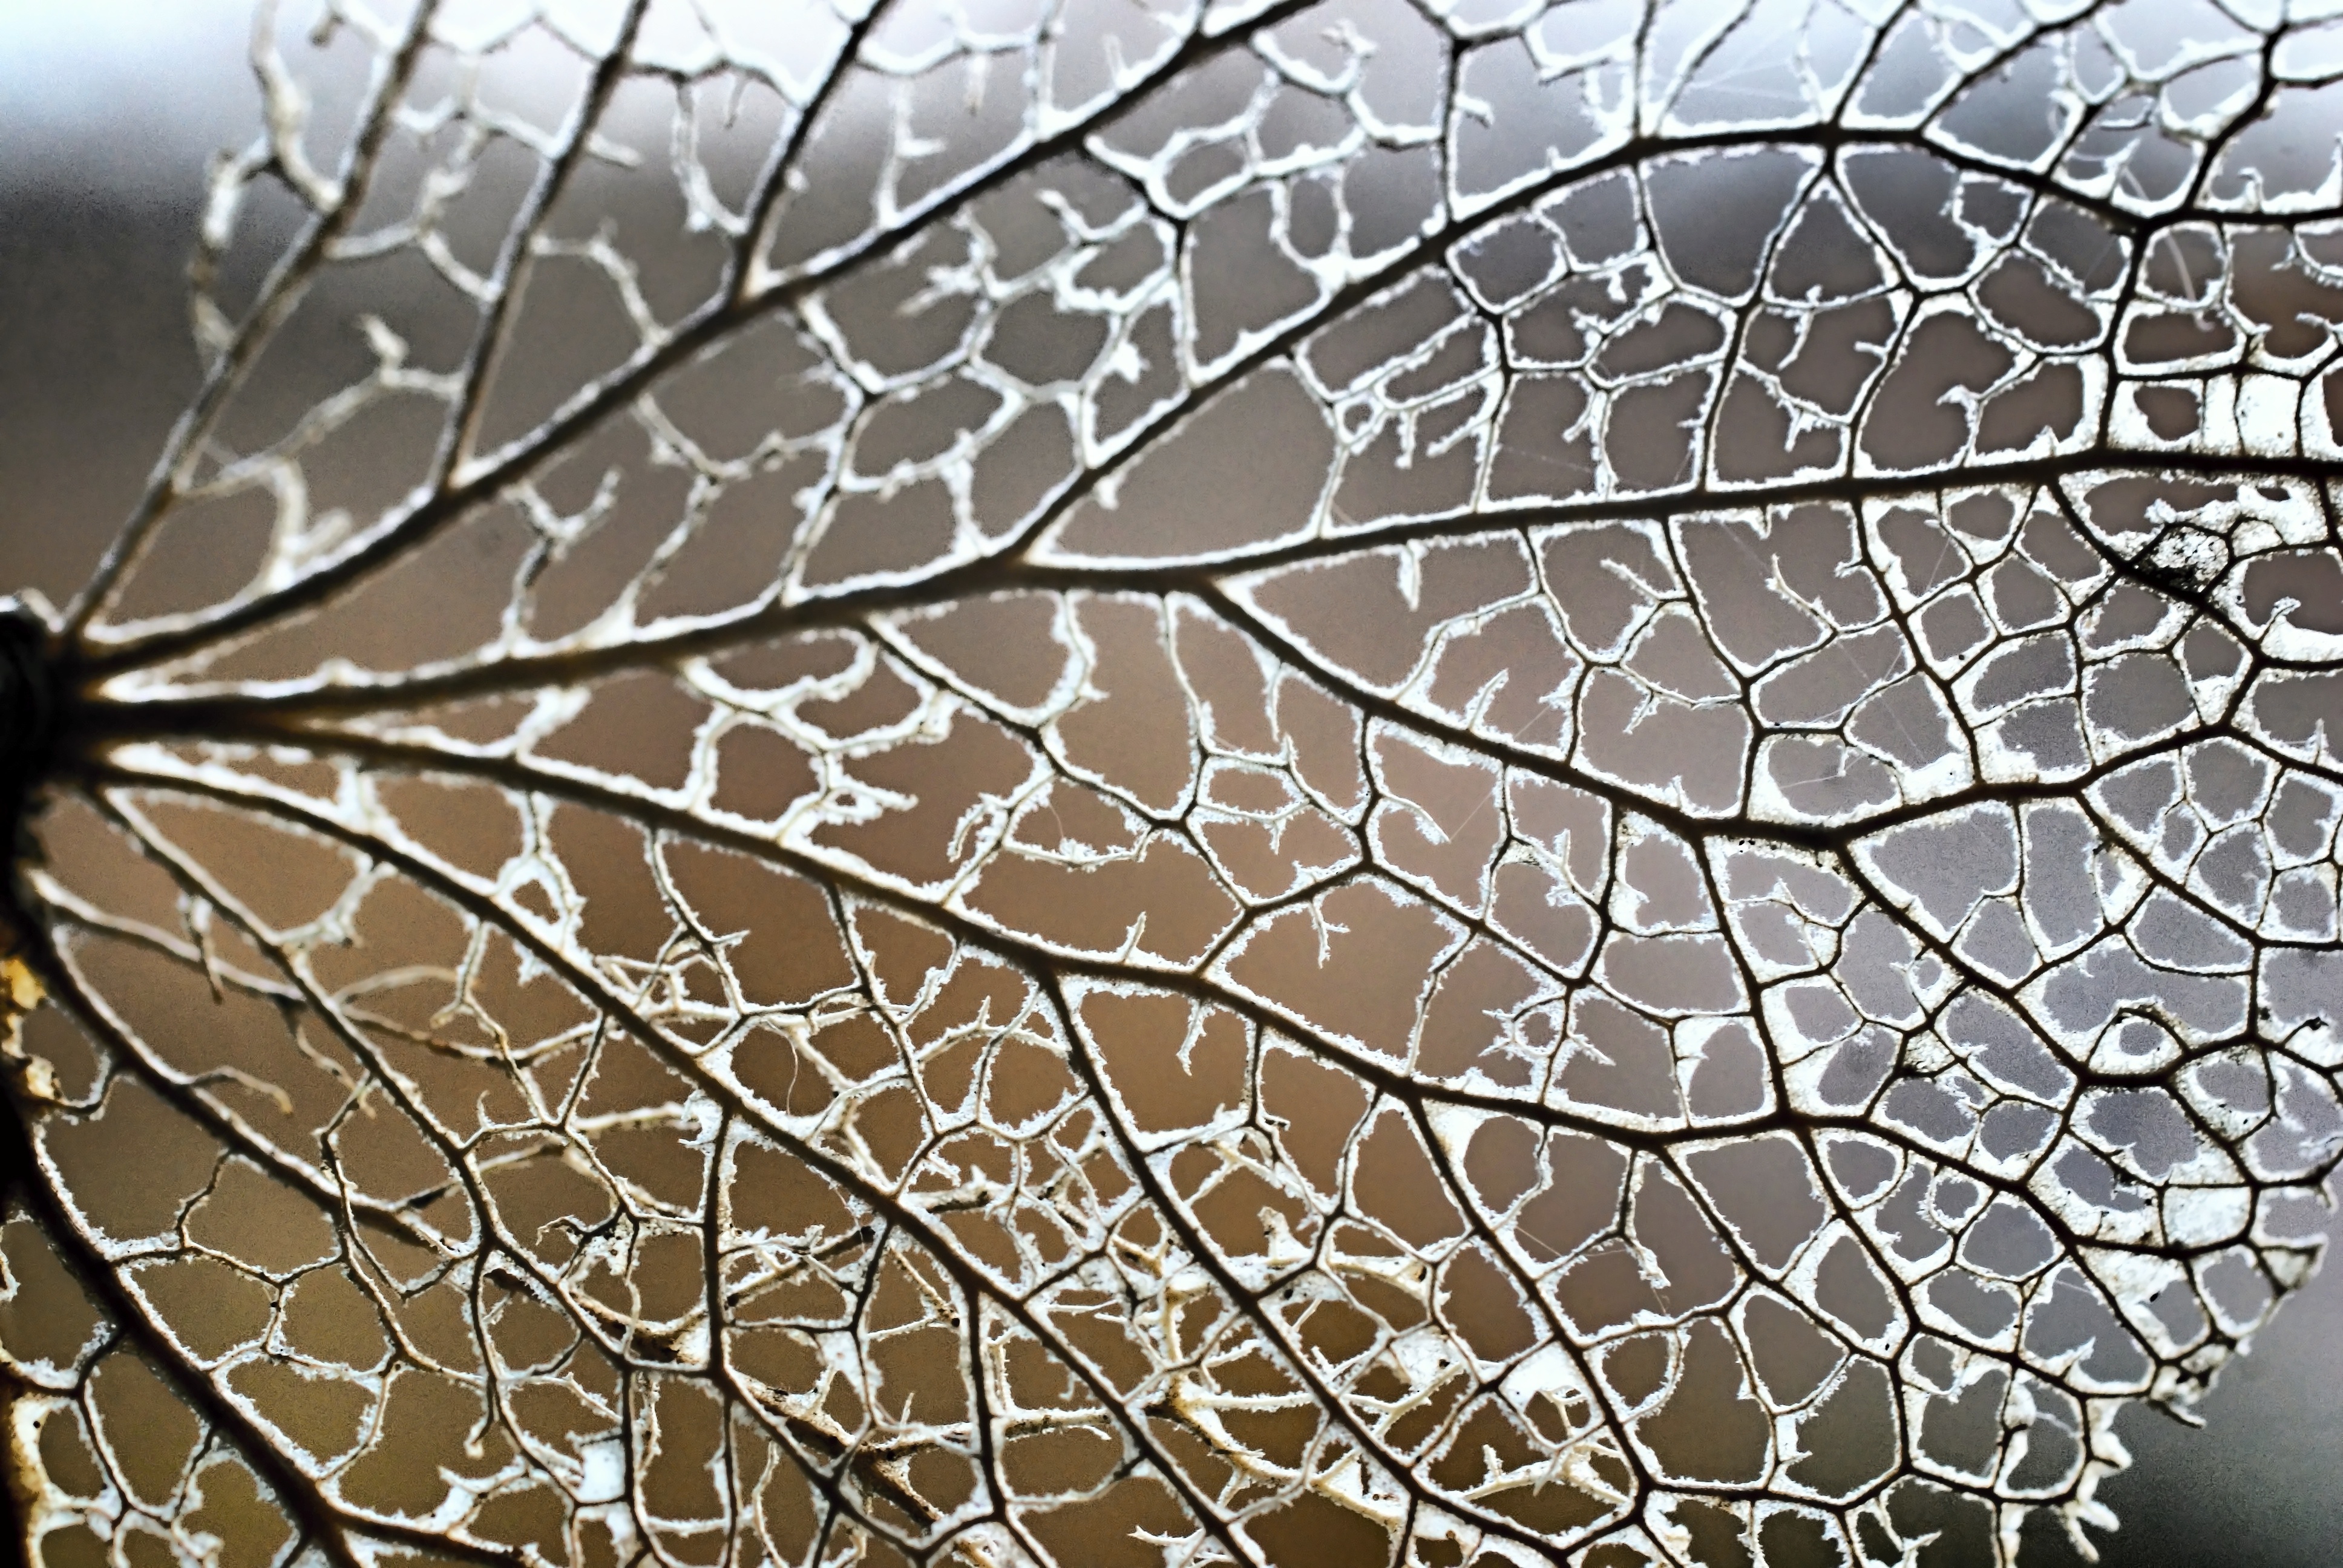
tree, branch, leaf, frost, pattern, line, material, circle, twig, spider web, close up, design, net, symmetry